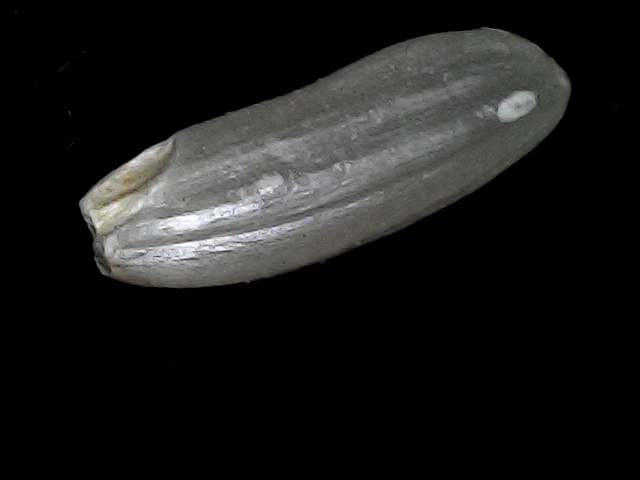
Rice variety: BD49